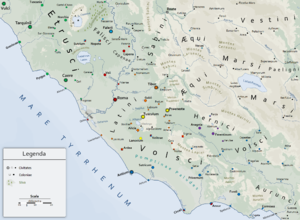
Carte du Latium au lendemain du sac de Rome de 390. Voir fr:Guerres romano-volsques (389 - 341)#Contexte pour la légende complète de la carte.
Les Volsques appartiennent aux anciens peuples italiques installés dans le sud du Latium.
La guerre romano-èque vers 389-388 av. J.-C. est un conflit opposant la République romaine aux Èques, un ancien peuple italique. Ils sont finalement soumis par Rome à la fin du IVᵉ siècle av. J.-C., dans les dernières années de la deuxième guerre samnite.
Les guerres romano-volsques de la première moitié du IVᵉ siècle av. J.-C. sont une série de conflits opposant la République romaine aux Volsques, un ancien peuple italique.
Les Èques, Aequi en latin et Αἴκουοι/Αἴκοι en grec ancien, sont un peuple italique du nord-est du Latium antique et de l'Apennin central. Ils parlent une langue de la branche ombrienne des langues sabelliques.
Les guerres romano-latines de la première moitié du IVᵉ siècle av. J.-C. sont une série de conflits opposant la République romaine à des cités de la ligue latine jusqu'en 354 av. J.-C.
La conquête romaine de l'Italie est la conséquence d'une série de conflits durant lesquels la cité-État de Rome, de ville dominante du Latium, devient maîtresse de toute la péninsule italienne.